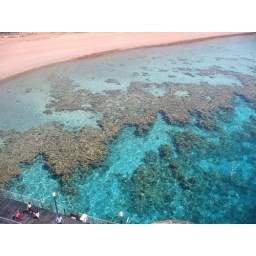
taken from the top of a tower at an aquarium/ water park in Eilat